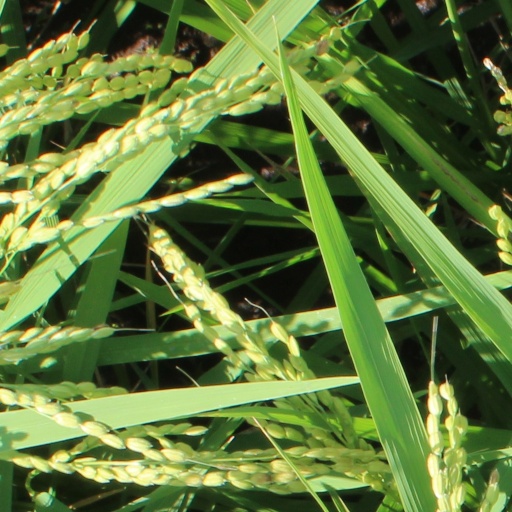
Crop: rice